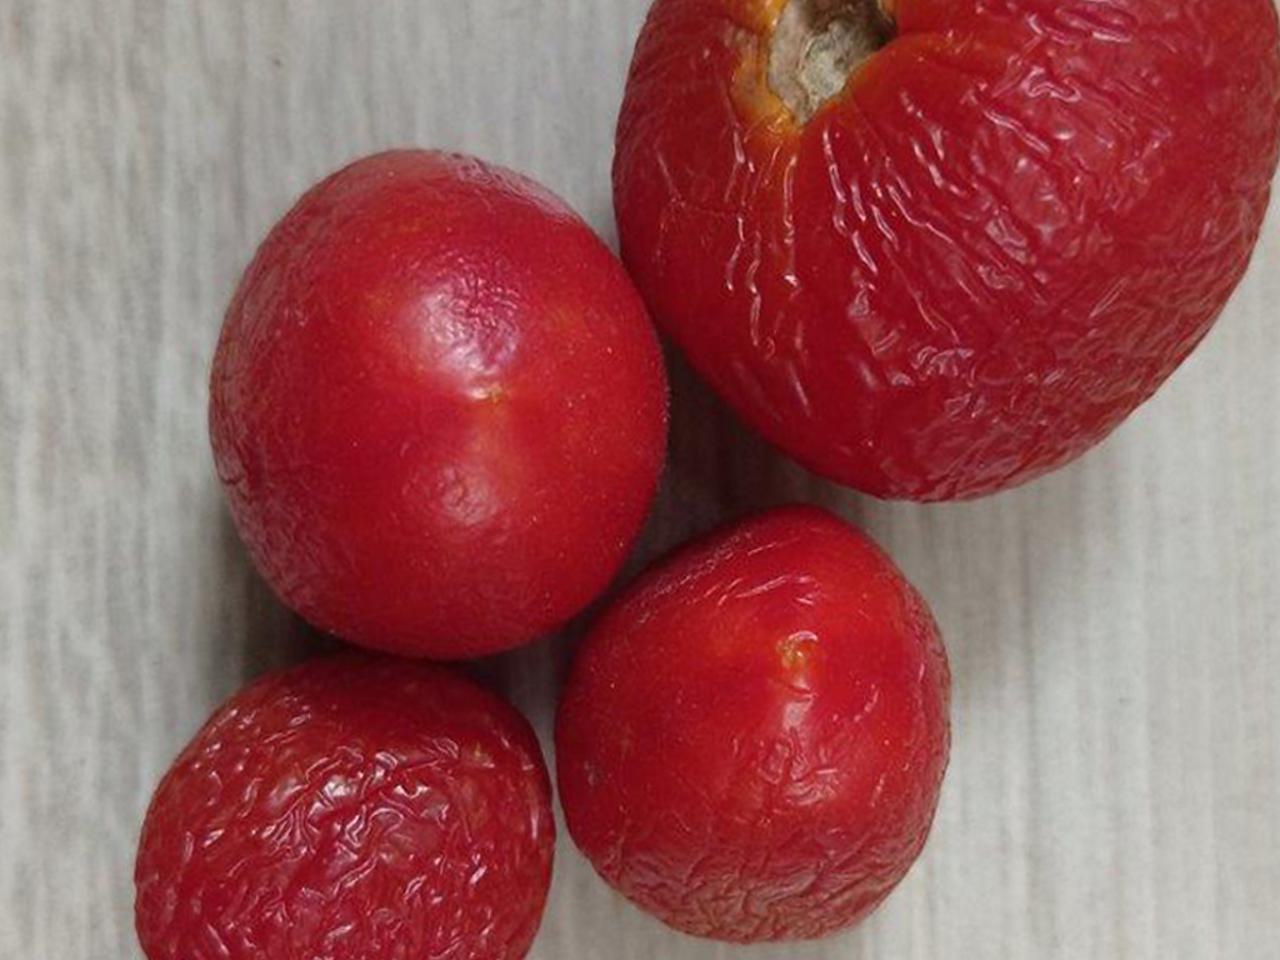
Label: Rotten